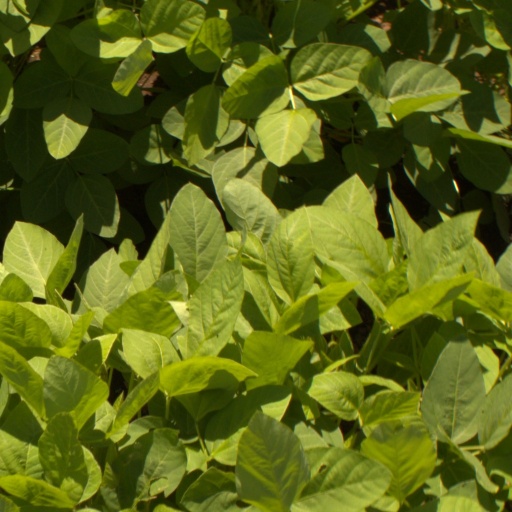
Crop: soybean